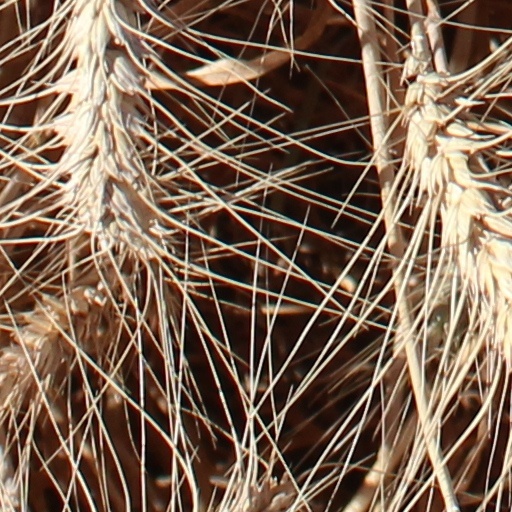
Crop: wheat